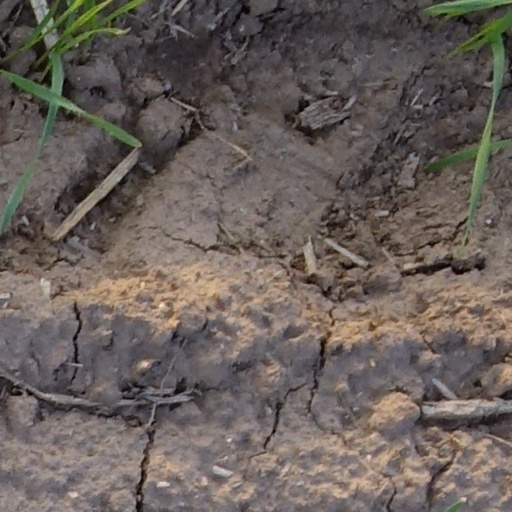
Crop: wheat